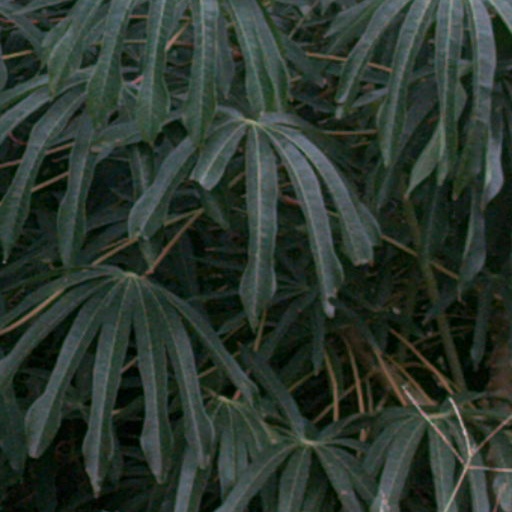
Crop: cassava